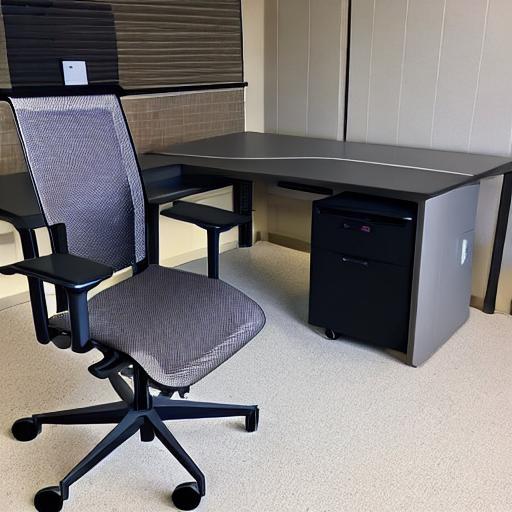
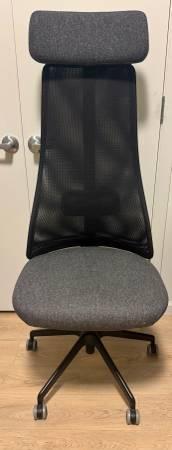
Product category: items_chair
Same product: no